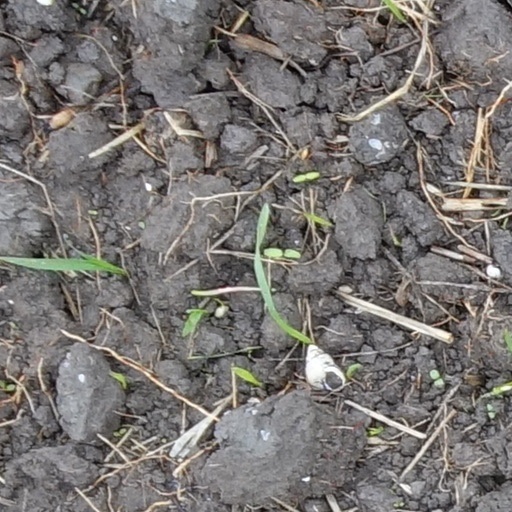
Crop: wheat